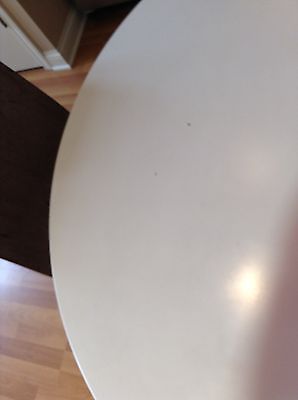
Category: table